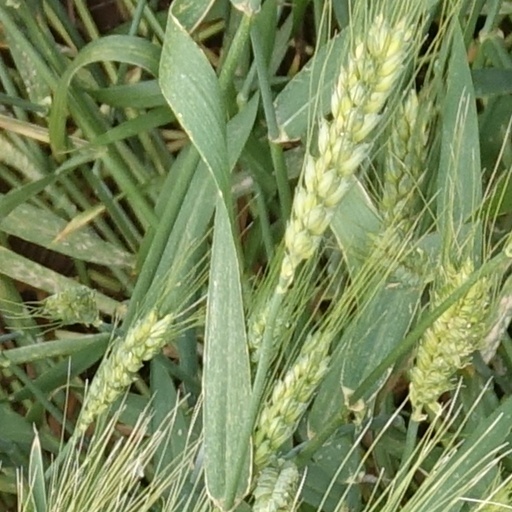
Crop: wheat